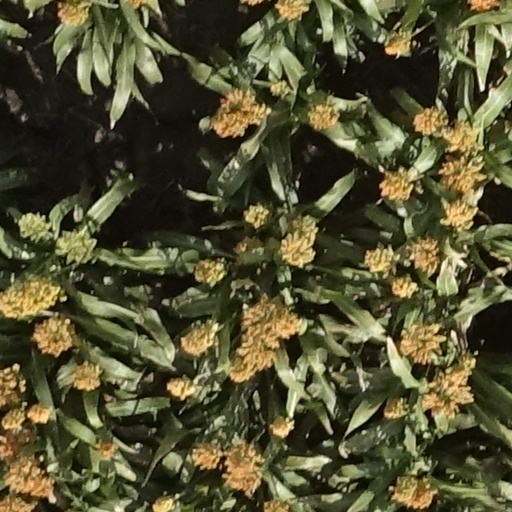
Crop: sorghum